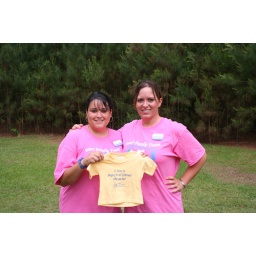
A shirt for Anabelle. A beautiful, baby girl miracle in our family.